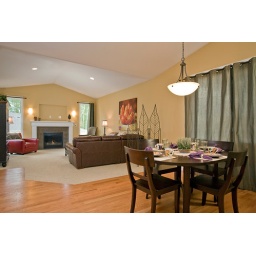
SB80 CR into corner, CL into wall and pointed up, 580 w/cap sitting on table in living room (cloned out)